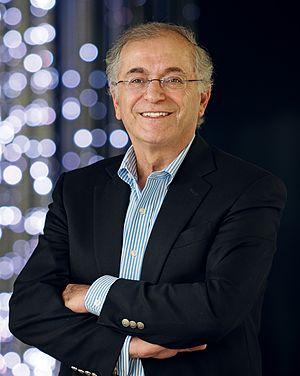
L’université Grenoble-Alpes est le principal établissement d'enseignement supérieur de la métropole grenobloise. Créée en 1339, l'université de Grenoble disparaît à trois reprises au cours de l'histoire ; dans sa forme actuelle, elle est issue de la fusion de trois universités créées après mai 1968, et de l'intégration partielle de l'Institut polytechnique de Grenoble, de l'école nationale supérieure d'architecture et de l'Institut d'études politiques. C'est l'une des dix plus importantes universités de France, la cinquième par sa taille et la plus importante de la région Auvergne-Rhône-Alpes pour le nombre d'étudiants ainsi que pour le dynamisme de sa recherche.
Charles Elachi né le 18 avril 1947 à Rayak au Liban est un ingénieur libano-américain dans le domaine électrique et un scientifique dans le domaine spatial. Il a effectué toute sa carrière au centre Jet Propulsion Laboratory de la NASA d'abord en tant que responsable scientifique de nombreuses missions spatiales de télédétection et d'exploration du système solaire puis en tant que directeur du centre JPL de 2001 à 2016.